Linda Hoyle

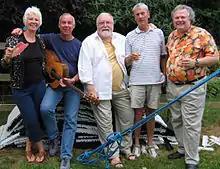

In 1971 Ronnie Scott suggested that Hoyle work with Karl Jenkins on a solo album. They wrote many of the songs together and Jenkins invited Chris Spedding, John Marshall, and Jeff Clyne, all from Nucleus, among others to play on the album. Only 300 copies of the album, "Pieces of Me", were pressed. It is one of Vertigo's rarest albums.